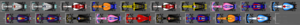
Le Grand Prix automobile d'Allemagne 2019 disputé le 28 juillet 2019 sur le circuit d'Hockenheimring, est la 1008e épreuve du championnat du monde de Formule 1 courue depuis 1950. Il s'agit de la soixante-quatrième édition du Grand Prix d'Allemagne comptant pour le championnat du monde de Formule 1, la trente-septième fois à Hockenheim où les Formule 1 ont couru en alternance avec le Nürburgring de 1970 à 2013, et la onzième manche du championnat 2019.